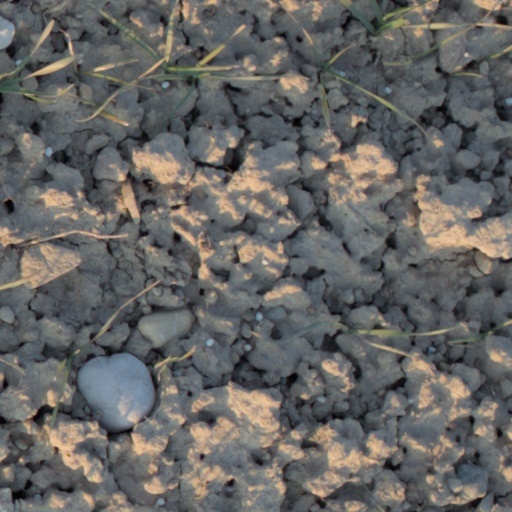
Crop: wheat